Trance (2013 film)

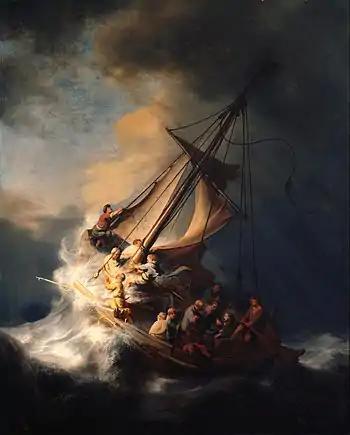
Rembrandt's "Storm on the Sea of Galilee" (1633), a painting Simon uses to introduce and frame the film, drawing attention to the central self-portrait of Rembrandt, who calmly stares out at the viewer while chaos rages around him.

The two go on a date, where he abruptly cools toward her and goes home. She tells Franck that this happened because Simon is jealous of him. Franck and Elizabeth then have sex. One of the thieves sees this and tells Simon, who later decides to confront Elizabeth. Managing to trigger his lust and calm his jealousy, she hypnotizes him. By leading Simon through an imagined narrative in which Franck wants to kill him, Elizabeth learns the painting's location. However, she is caught by the thieves shortly after. Simon and Franck are sent to get the painting, while the other thieves stay to rape Elizabeth. When Franck is distracted by her screams, Simon overpowers him and kills the other thieves.